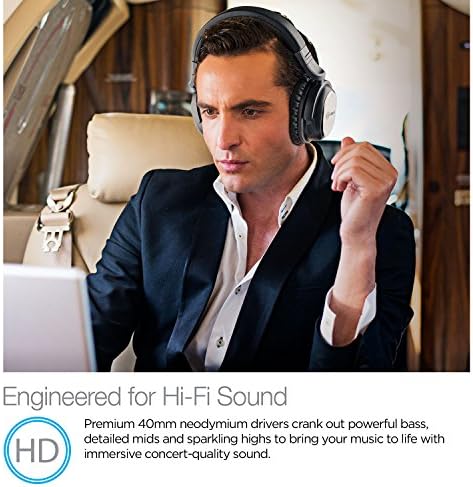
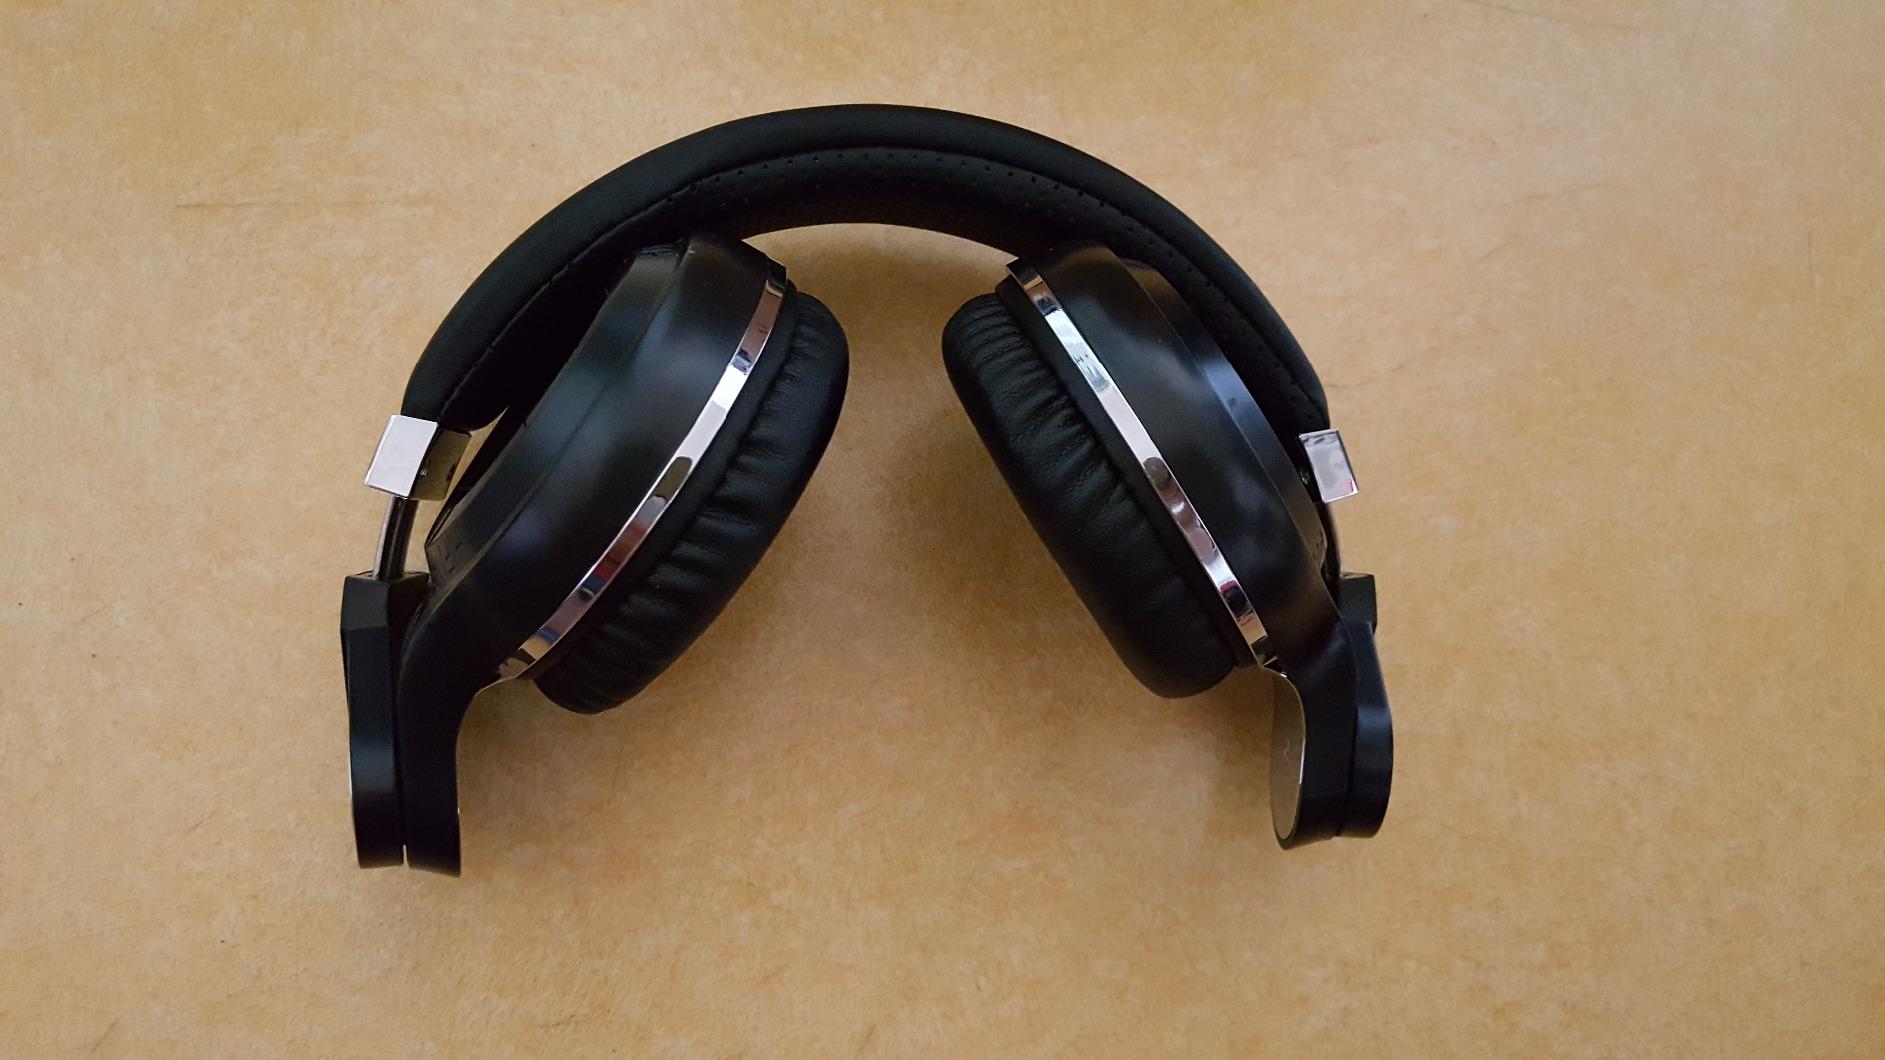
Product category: headphones
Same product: no